Breguet (brand)

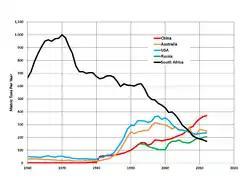
Top 5 gold producing nations

Breguet watches are often easily recognized for their coin-edge cases, "guilloché" dials and blue "pomme" hands (often now referred to as 'Breguet hands'). In addition to watches, Breguet also manufactures writing instruments, women's jewelry, and cufflinks.